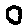
Label: 0